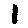
Label: 1